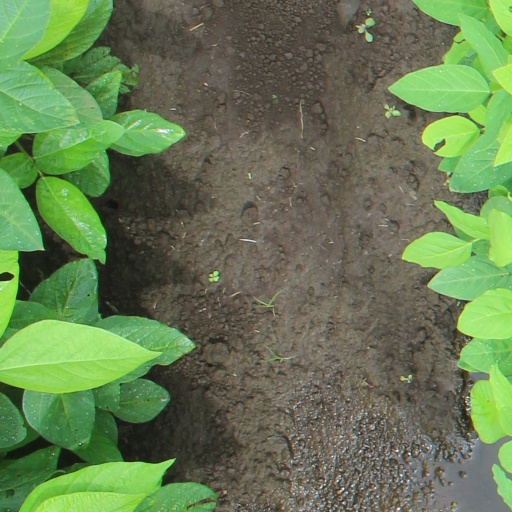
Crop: soybean